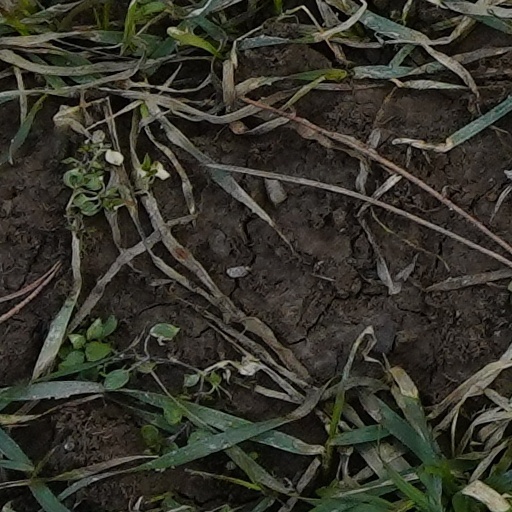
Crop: wheat